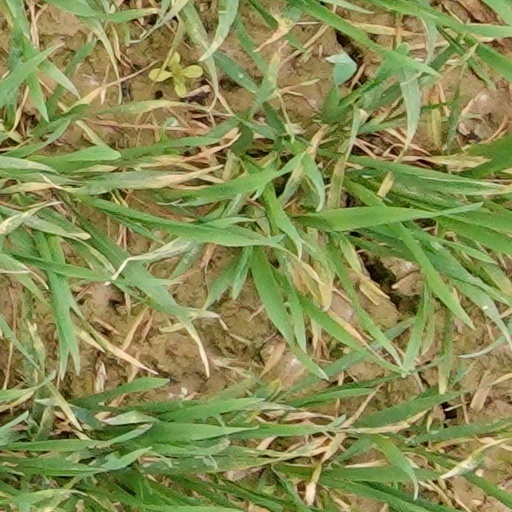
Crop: wheat